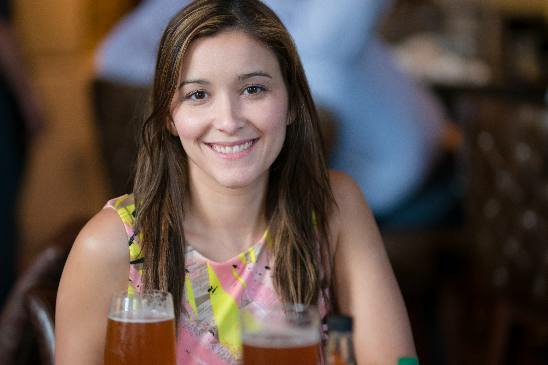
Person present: Yes